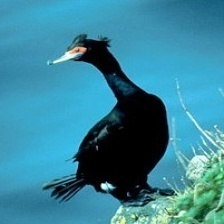
Species: RED FACED CORMORANT
Scientific name: PHALACROCORAX URILE